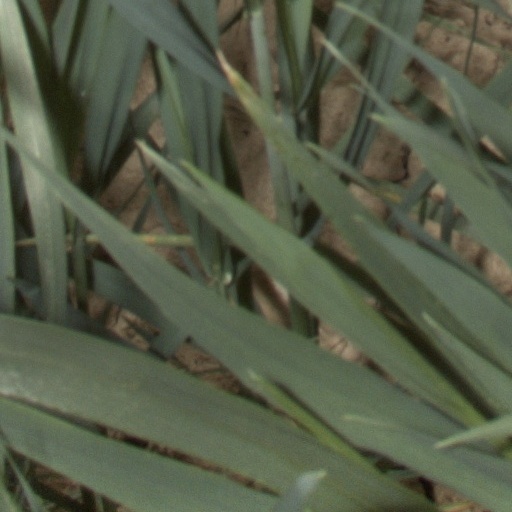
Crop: wheat